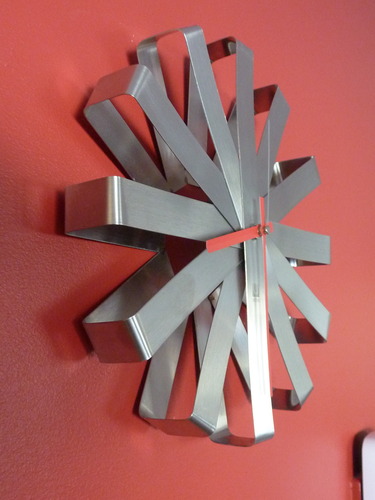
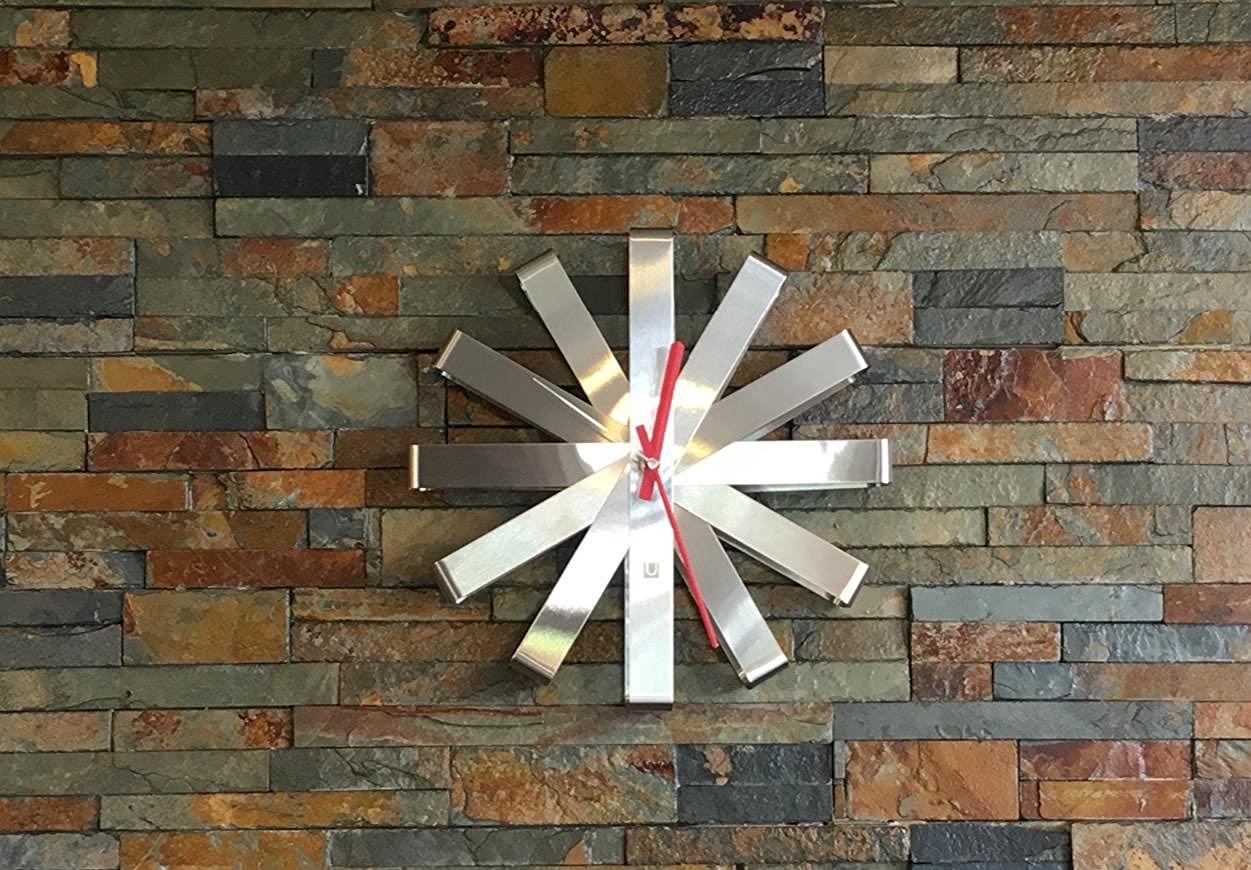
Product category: clock
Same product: yes